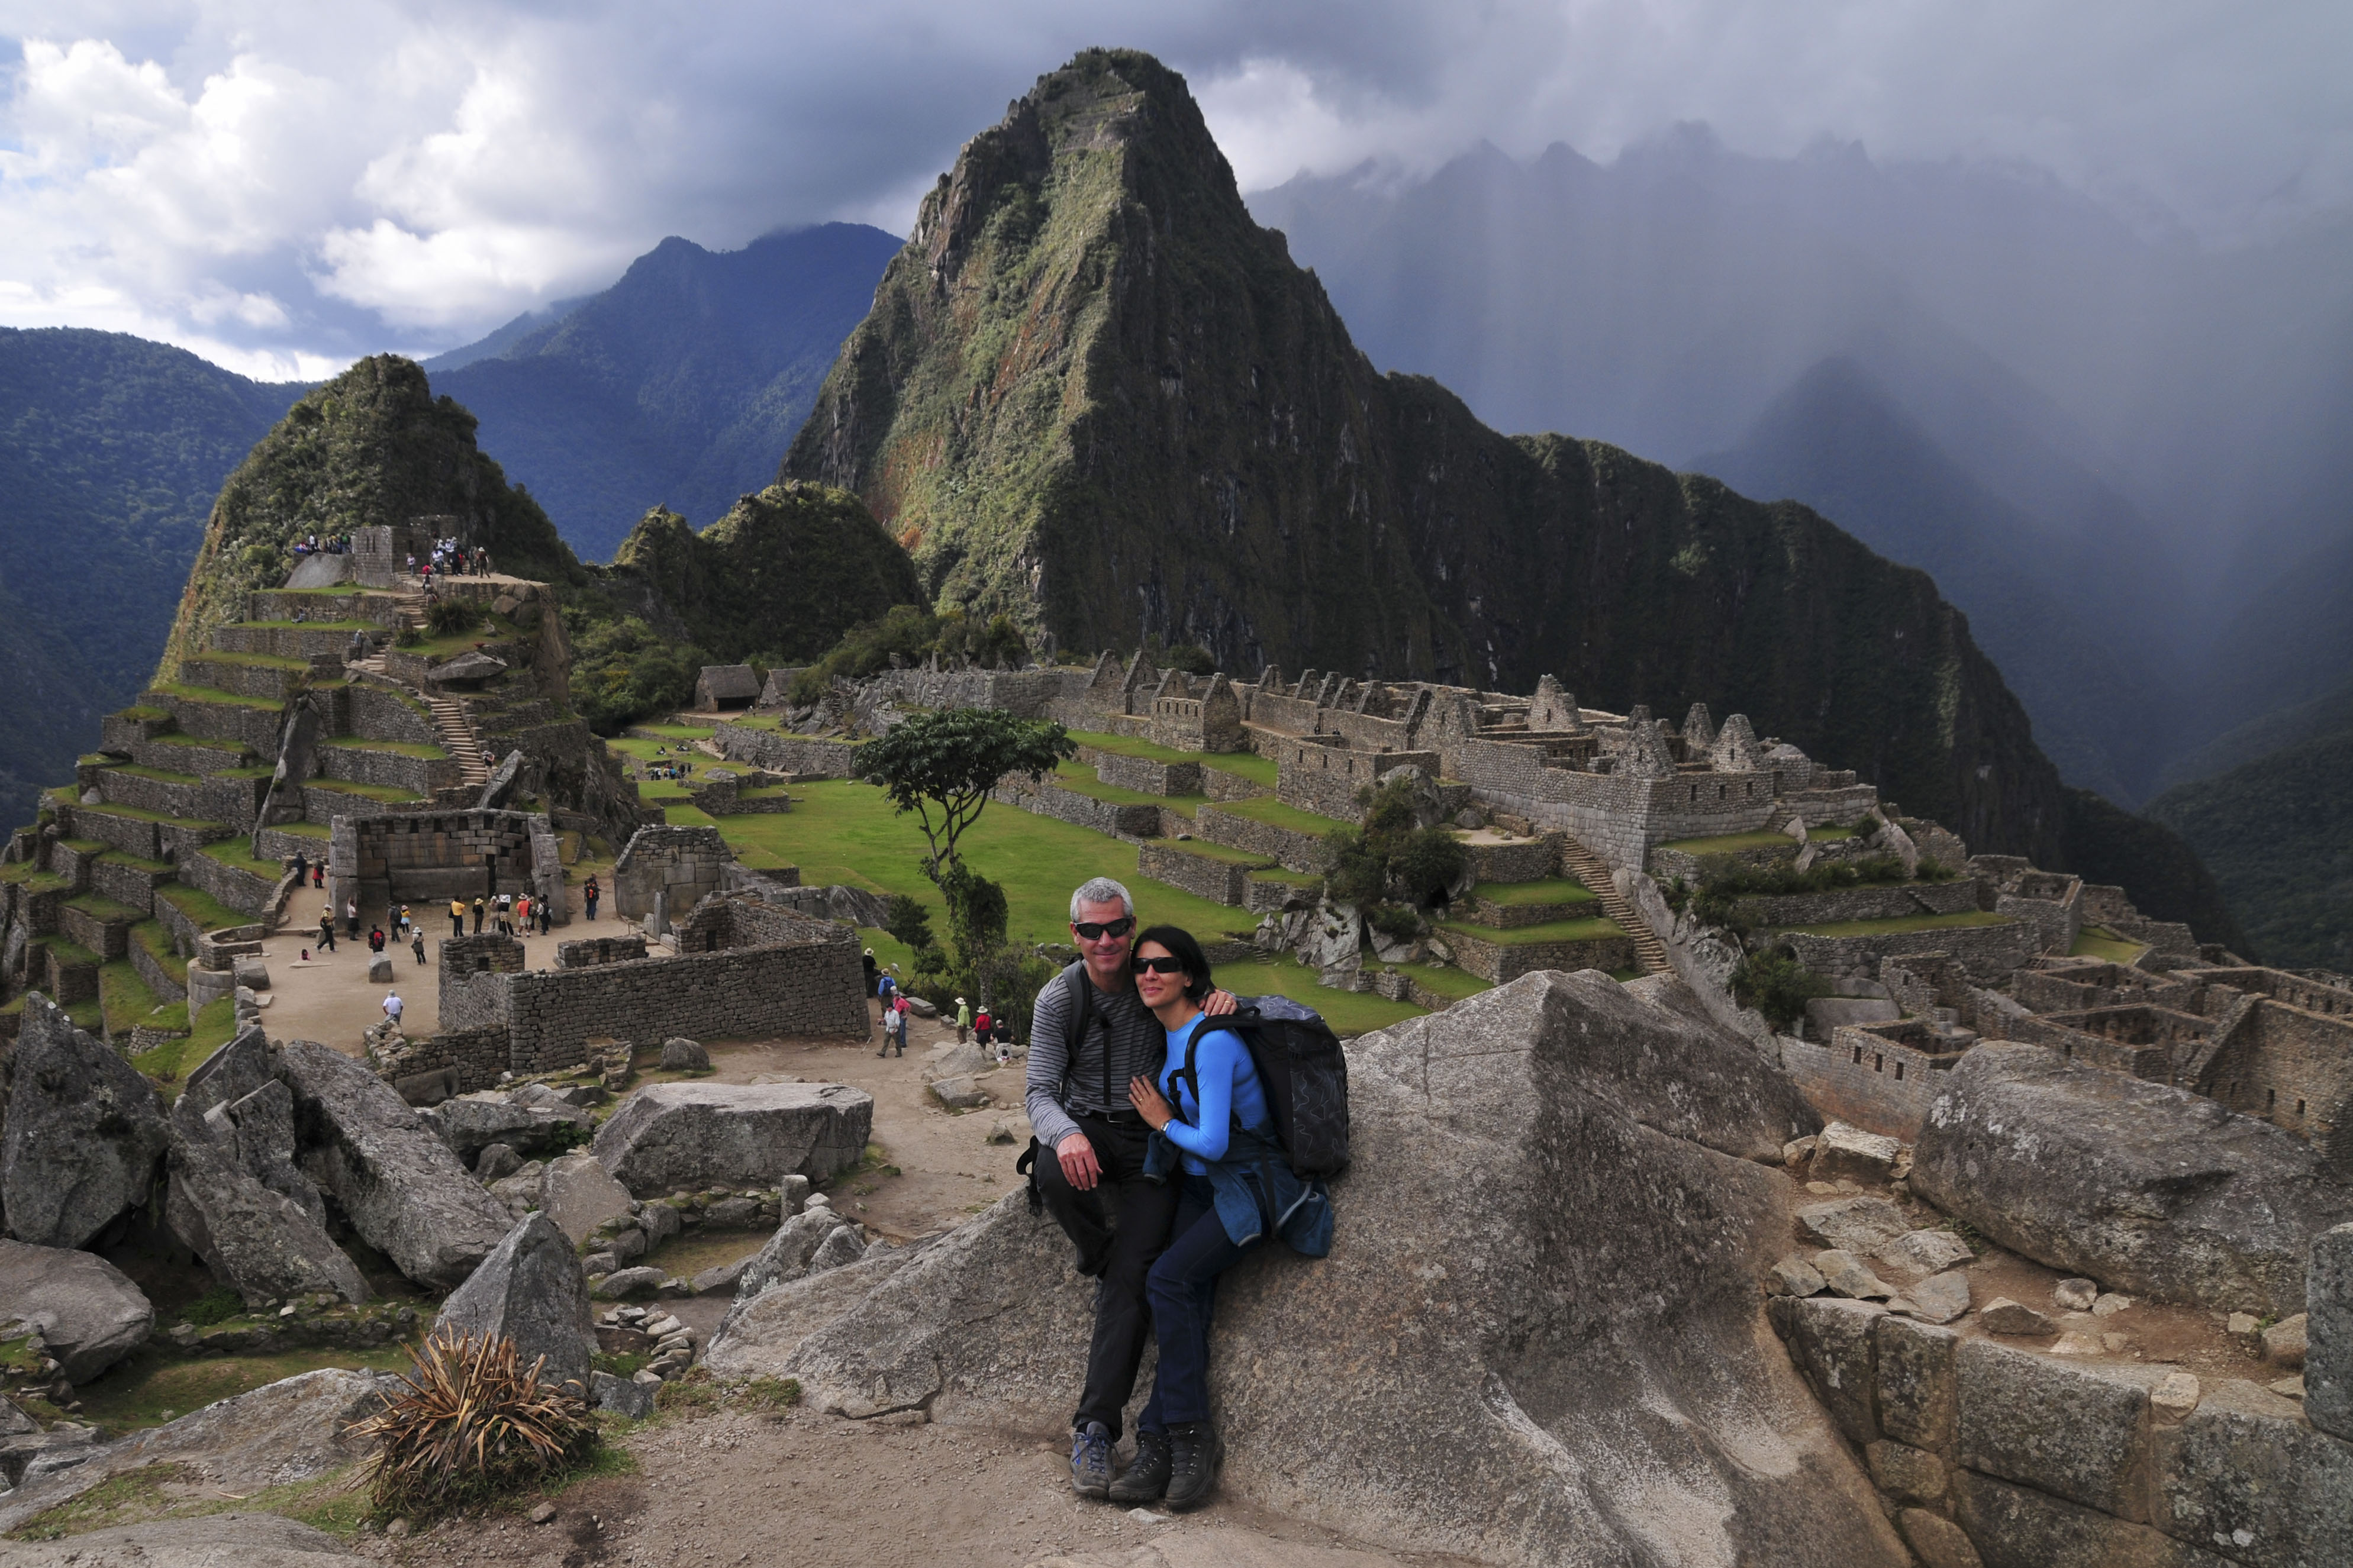
rock, walking, mountain, hiking, adventure, valley, mountain range, recreation, cliff, nikon, extreme sport, tourism, terrain, ridge, summit, peru, mountaineering, geology, sports, alps, backpacking, d300, landform, outdoor recreation, mountainous landforms, geological phenomenon